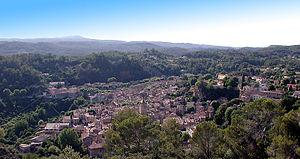
Barjols est une commune française située dans le département du Var, en région Provence-Alpes-Côte d'Azur.